Lucky Pulpit

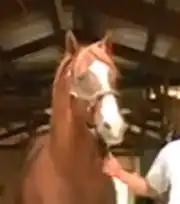
Lucky Pulpit head shot

Lucky Pulpit was a chestnut stallion with a blaze and white socks on his hind legs bred in Kentucky and owned by Larry and Marianne Williams. He was sired by Pulpit, who won the Blue Grass Stakes in 1997 before becoming a successful breeding stallion. Pulpit's other offspring include Tapit, Ice Box, Corinthian, and Stardom Bound. Lucky Pulpit's dam, Lucky Soph, was foaled in California and was sent to the United Kingdom as a yearling to race. She won one race, the class D Longhill Maiden Fillies Stakes at Ayr, as a three-year-old in 1994. Lucky Soph is a three-quarter sister to the mare Trolley Song, the dam of multiple stakes winner and sire Unbridled's Song. Lucky Pulpit's half-brother Drewman was third in the Iowa Derby and second in the Diplomat Way Stakes with combined winnings of $88,852.